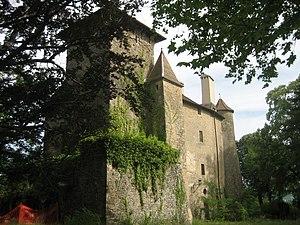
Château féodal de Charmes-sur-l'Herbasse (Drôme)
Joseph Ferdinand Cheval, plus connu sous le nom du facteur Cheval, né le 19 avril 1836 à Charmes-sur-l'Herbasse et mort le 19 août 1924 à Hauterives, est un facteur français célèbre pour avoir passé 33 ans de sa vie à édifier un monument qu'il nomme le « Palais idéal » et huit années supplémentaires à bâtir son propre tombeau, tous deux considérés comme des chefs-d'œuvre d'architecture naïve.
Le château de Charmes-sur-l'Herbasse est situé à Charmes-sur-l'Herbasse dans le département de la Drôme en région Auvergne-Rhône-Alpes.
Cet article recense les monuments historiques de la Drôme, en France.